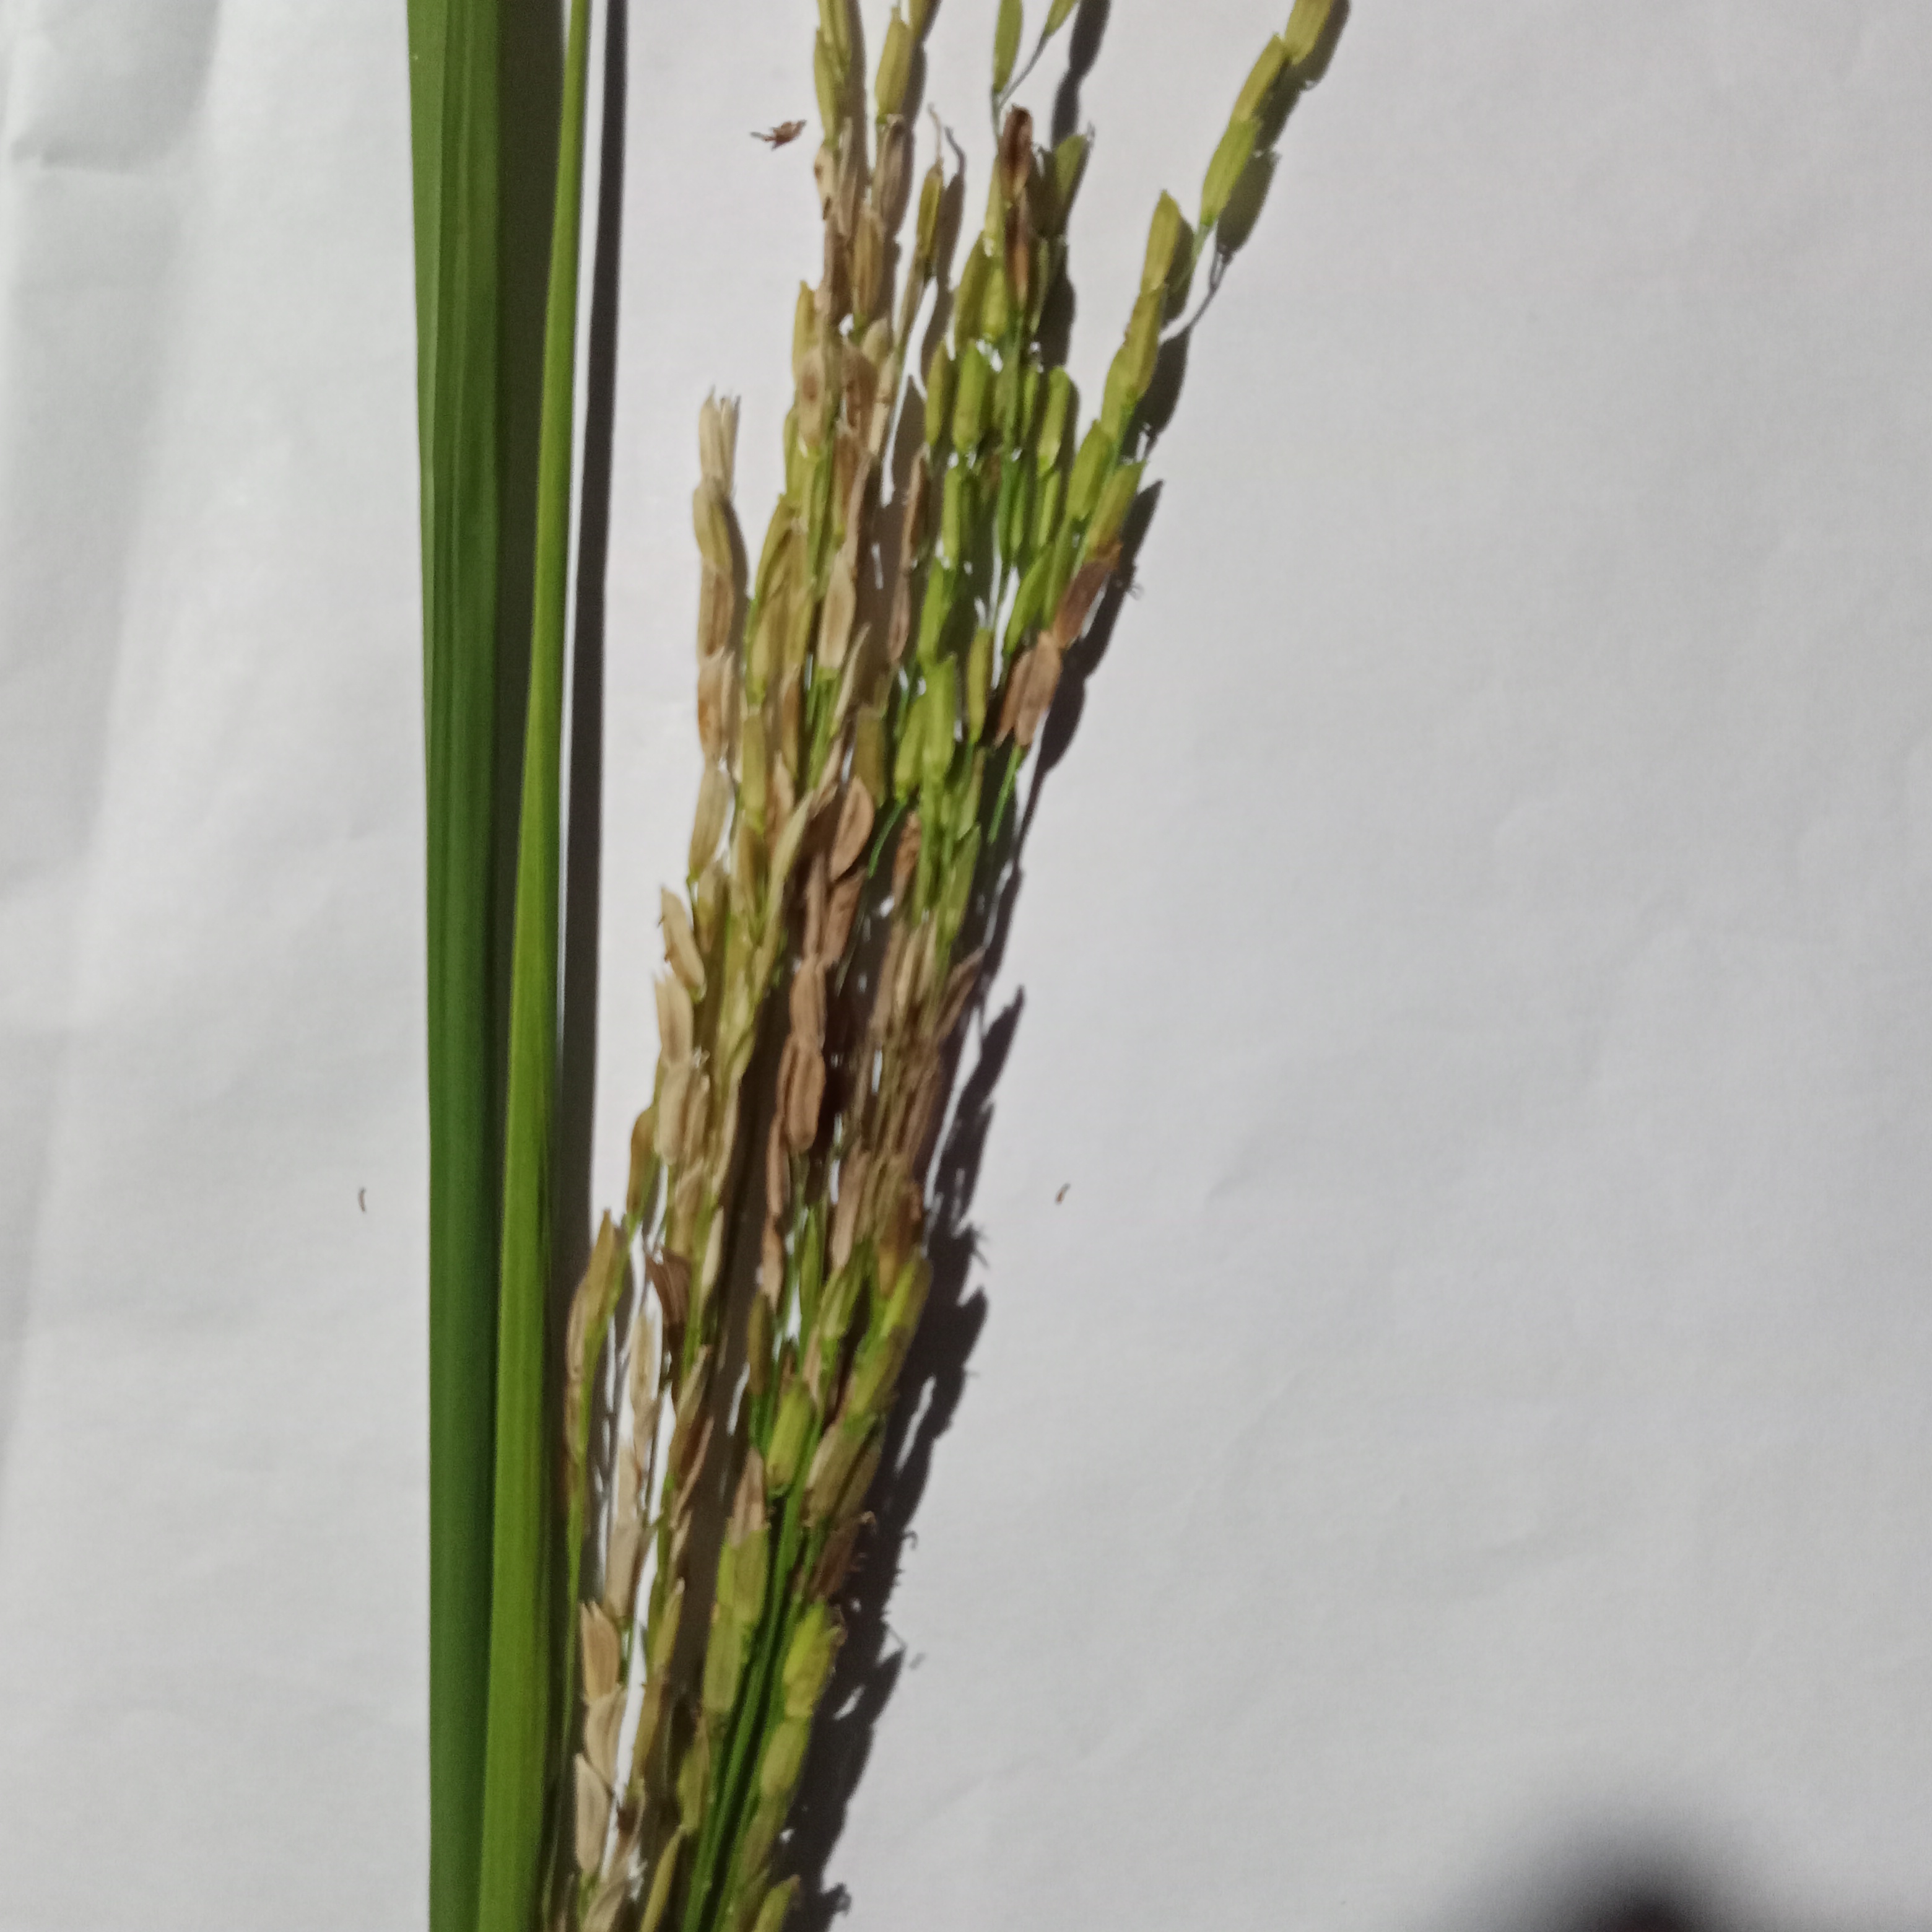
Nhãn: Bệnh Đạo ôn lá và cổ bông (Rice leaf and neck blast)